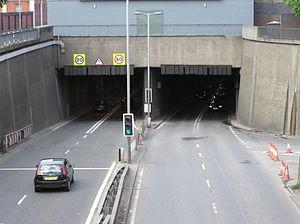
Le tunnel de la Clyde est un tunnel routier passant sous la Clyde à Glasgow. Ce tunnel relie les quartiers de Whiteinch, d'une part, et de Govan et Linthouse, d'autre part, dans l'ouest de la ville. Il est constitué de deux tubes de 762 mètres chacun, ouverts en 1963 et 1964.